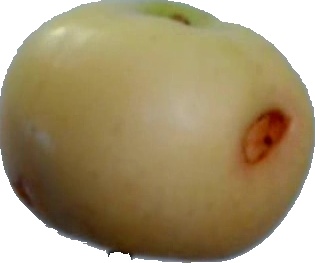
Label: apple_6